Lou Diamond Phillips

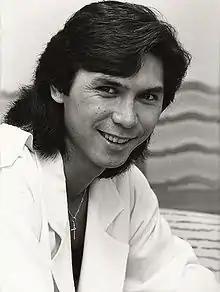
Lou Diamond Phillips in 1987, the year that the film "La Bamba" was released

In 1988 Phillips co-starred with Emilio Estevez and Kiefer Sutherland in the Western film "Young Guns," in which he plays José Chávez y Chávez, a historical Old West outlaw.